Danish language

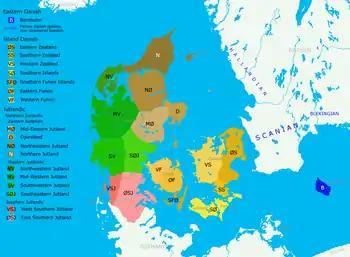
Map of Danish dialects

In addition, a noticeable community of Danish speakers is in Southern Schleswig, the portion of Germany bordering Denmark, and a variant of Standard Danish, Southern Schleswig Danish, is spoken in the area. Since 2015, Schleswig-Holstein has officially recognized Danish as a regional language, just as German is north of the border. Furthermore, Danish is one of the official languages of the European Union and one of the working languages of the Nordic Council. Under the Nordic Language Convention, Danish-speaking citizens of the Nordic countries have the opportunity to use their native language when interacting with official bodies in other Nordic countries without being liable for any interpretation or translation costs.